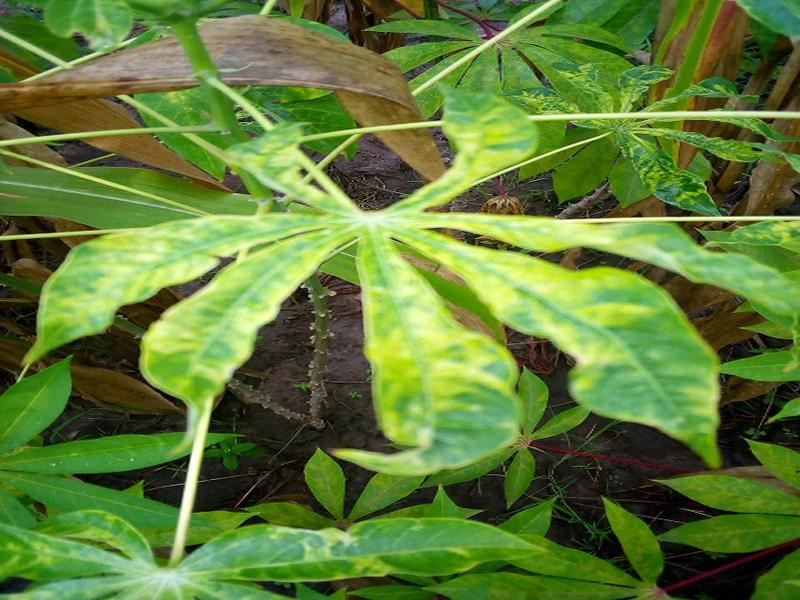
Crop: cassava
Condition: mosaic_disease